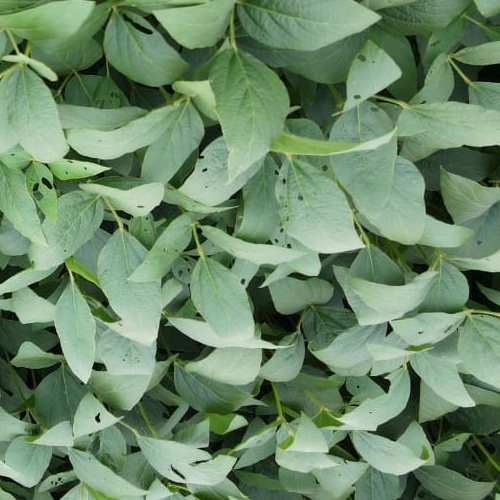
Label: Diabrotica_speciosa